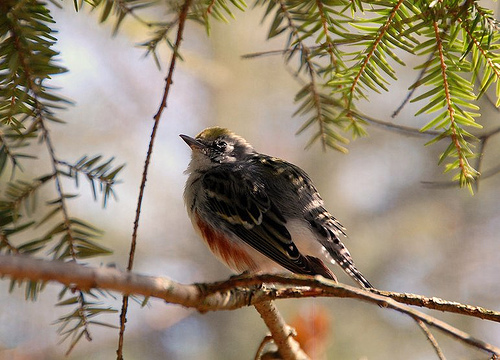
the colorful bird has fluffy feathers and a red streak on its belly.
the bird has a black and yellow colored coverts with brown streaks on its side.
this little bird has a brown belly and breast, with a bit of yellow on its crown.
a small chubby bird with a black back and a brown spot on its abdomen.
this bird has a speckled belly and breast with a short pointy bill.
this is a small, puffy, colorful bird, with a red crown, and a short bill.
this bird has a yellow crest, small pointed black beak, red side, white abdomen, and black back wings and tail feathers.
a small brown bird, with black primaries, and a short pointed bill.
a colorful bird with a white breast, orange belly, and dark grey wings.
this bird has wings that are black and has a red belly
Species: Chestnut Sided Warbler